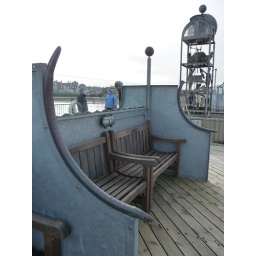
Seat by the water clock 092